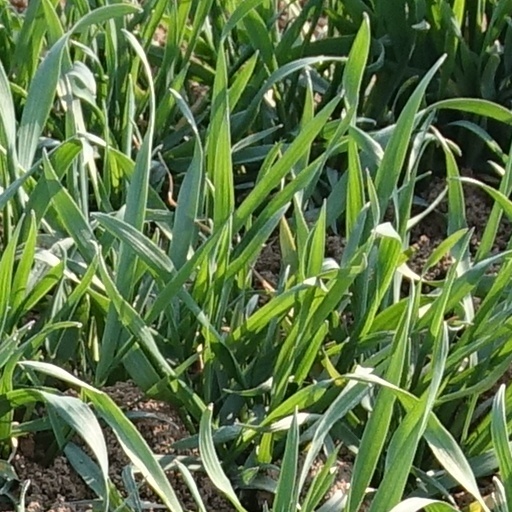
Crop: wheat